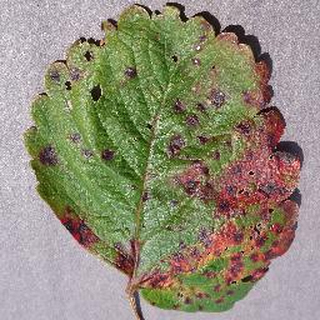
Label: strawberry_leaf_scorch